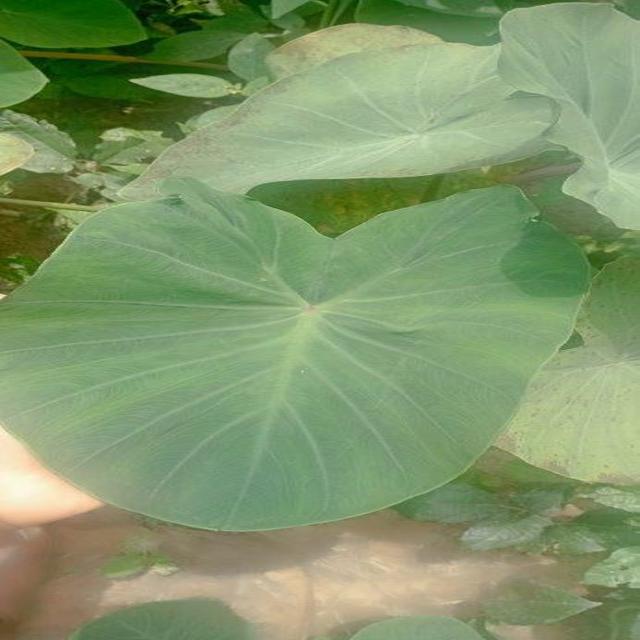
Label: Healthy